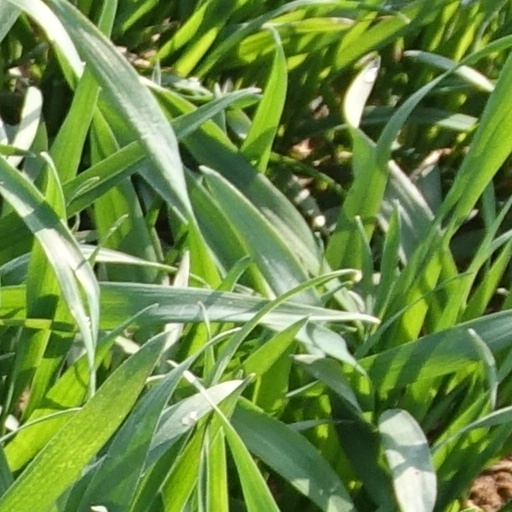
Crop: wheat